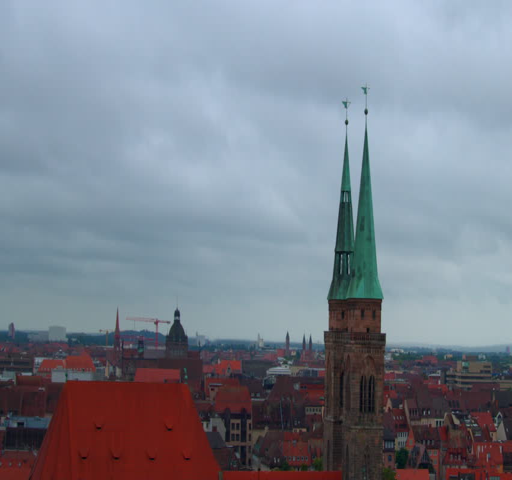
panoramic view with red roofs by day